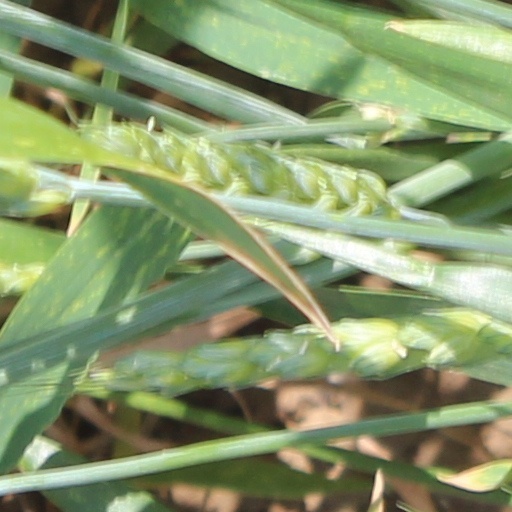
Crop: wheat